Rhobs el Arsa

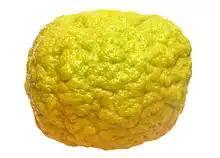
The pompia, a Sardinian citrus genetically synonymous with the Rhobs el Arsa

Detailed genomic analysis showed Rhobs al Arsa to be highly similar to several cultivars of the "Citrus limetta", the limetta or Persian sweet lime, and likely shared a common origin with them, arising from a cross between citron ("Citrus medica") and sour orange ("Citrus" × "aurantium"). The common lemon and several other hybrids arose from distinct hybridization events involving the same two species. This proposed parentage was confirmed by a study of the native Sardinian citrus, the pompia ("C. medica tuberosa"), which was found to be genetically synonymous with the Rhobs el Arsa, both descended from the same hybrid, the product of a citron pollinating a sour orange, with the citron likely to be a native Italian variety such as the Diamante or the Common Poncire citrons. Such citrons had been cultivated together with the sour orange around the Mediterranean after the introduction of the latter by Moors in the 8th century, and frequent spontaneous crosses are likely to have occurred. Another Mediterranean variety, the Poncire de Collioure, was likewise found to be synonymous with Rhobs el Arsa and pompia.